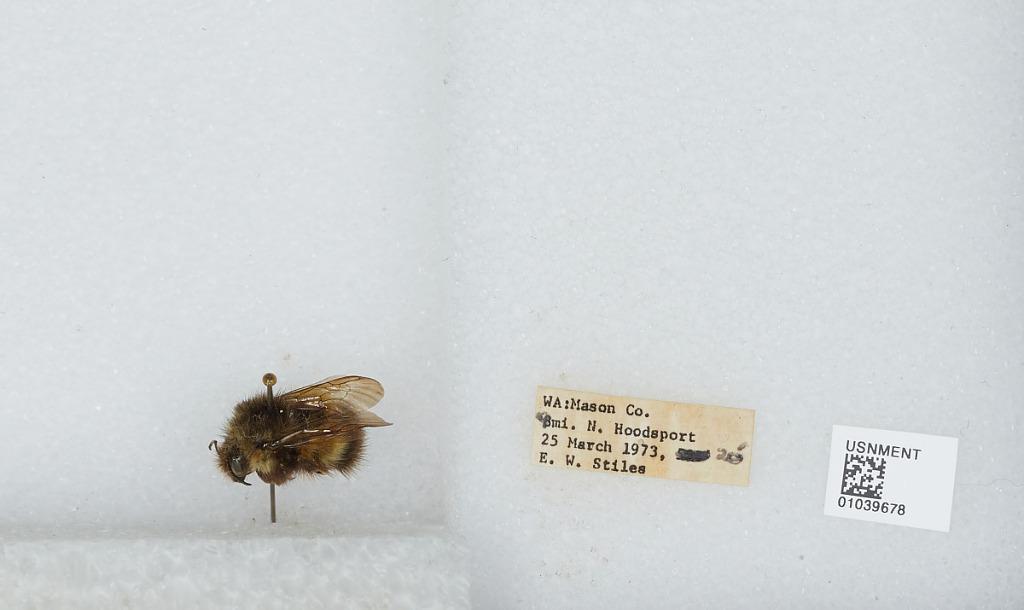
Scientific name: Bombus (Pyrobombus) sitkensis Nylander
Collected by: E. Stiles
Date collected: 1973-3-25
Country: United States
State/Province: Washington
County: Mason
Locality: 8 miles north of Hoodsport
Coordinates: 47.4961, -123.067